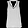
Label: Shirt